Mansfield, Ohio

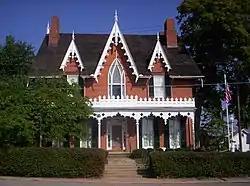
Oak Hill Cottage features a Carpenter Gothic trim on a brick house in the manner of A.J. Davis's "Rural Residences".

From the 1950s through the 1970s, Mansfield was the home of the infamous Highway Safety Foundation, the organization that created the controversial driver's education scare films that featured gruesome film photography taken at fatal automobile accidents in the Mansfield area. The films include "Signal 30" (1959), "Mechanized Death" (1961), "Wheels of Tragedy" (1963), and "Highways of Agony" (1969). In addition, the Highway Safety Foundation produced other controversial education films including "The Child Molester" and "Camera Surveillance" (both 1964).